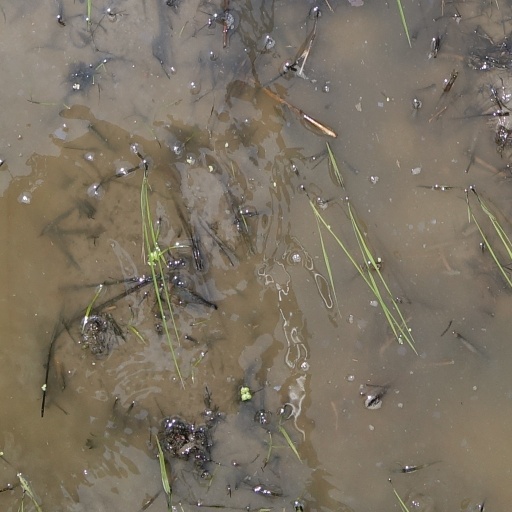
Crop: rice